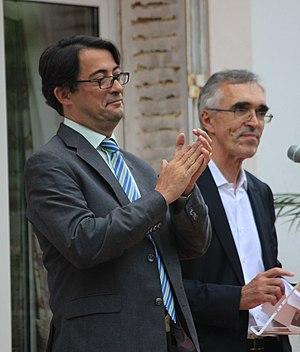
préfet du MorbihanThomas Degos (gauche) et sous-préfet du Morbihan Jean-Francis Treffel (droite) lors du festival interceltique de Lorient 2015
Thomas Degos, né le 28 décembre 1971 à Neuilly-sur-Seine, est un haut fonctionnaire et préfet français.